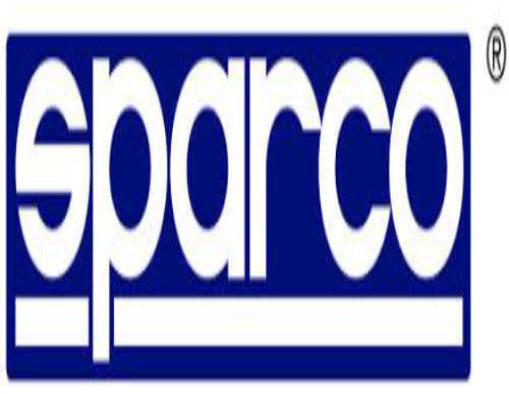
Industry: Clothes